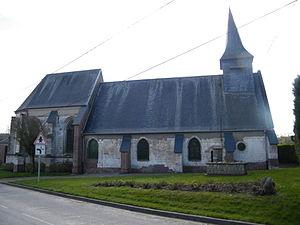
L'église, côté nord.
Limeux est une commune française située dans le département de la Somme, en région Hauts-de-France.